Upper Bicutan National High School

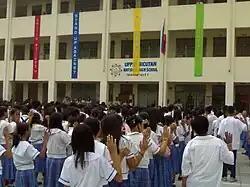

Upper Bicutan National High School, commonly abbreviated as U.B.N.H.S is a secondary high school institution located at General Santos Avenue, Barangay Central Bicutan, Taguig City in the Philippines.